Emilio Colombo

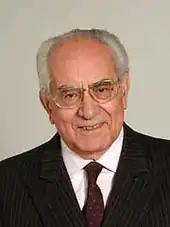
Colombo in 2003

Between 1977 and 1979, Colombo was the president of the European Parliament. From 1980 to 1983 and again from 1992 to 1993, he was foreign minister of Italy.